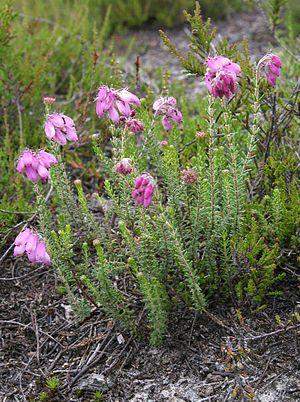
Lorris est une commune française située dans la région naturelle du Gâtinais, dans le département du Loiret en région Centre-Val de Loire.
Pouydesseaux est une commune du Sud-Ouest de la France, située dans le département des Landes.